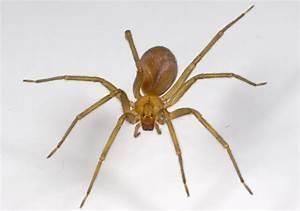
spider